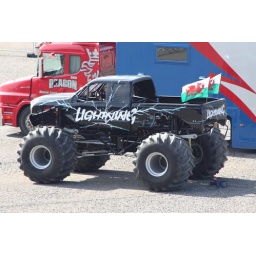
Monster truck used in the lunch time car crushing display